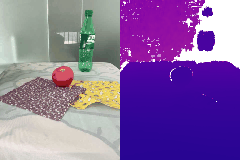
Label: tomato